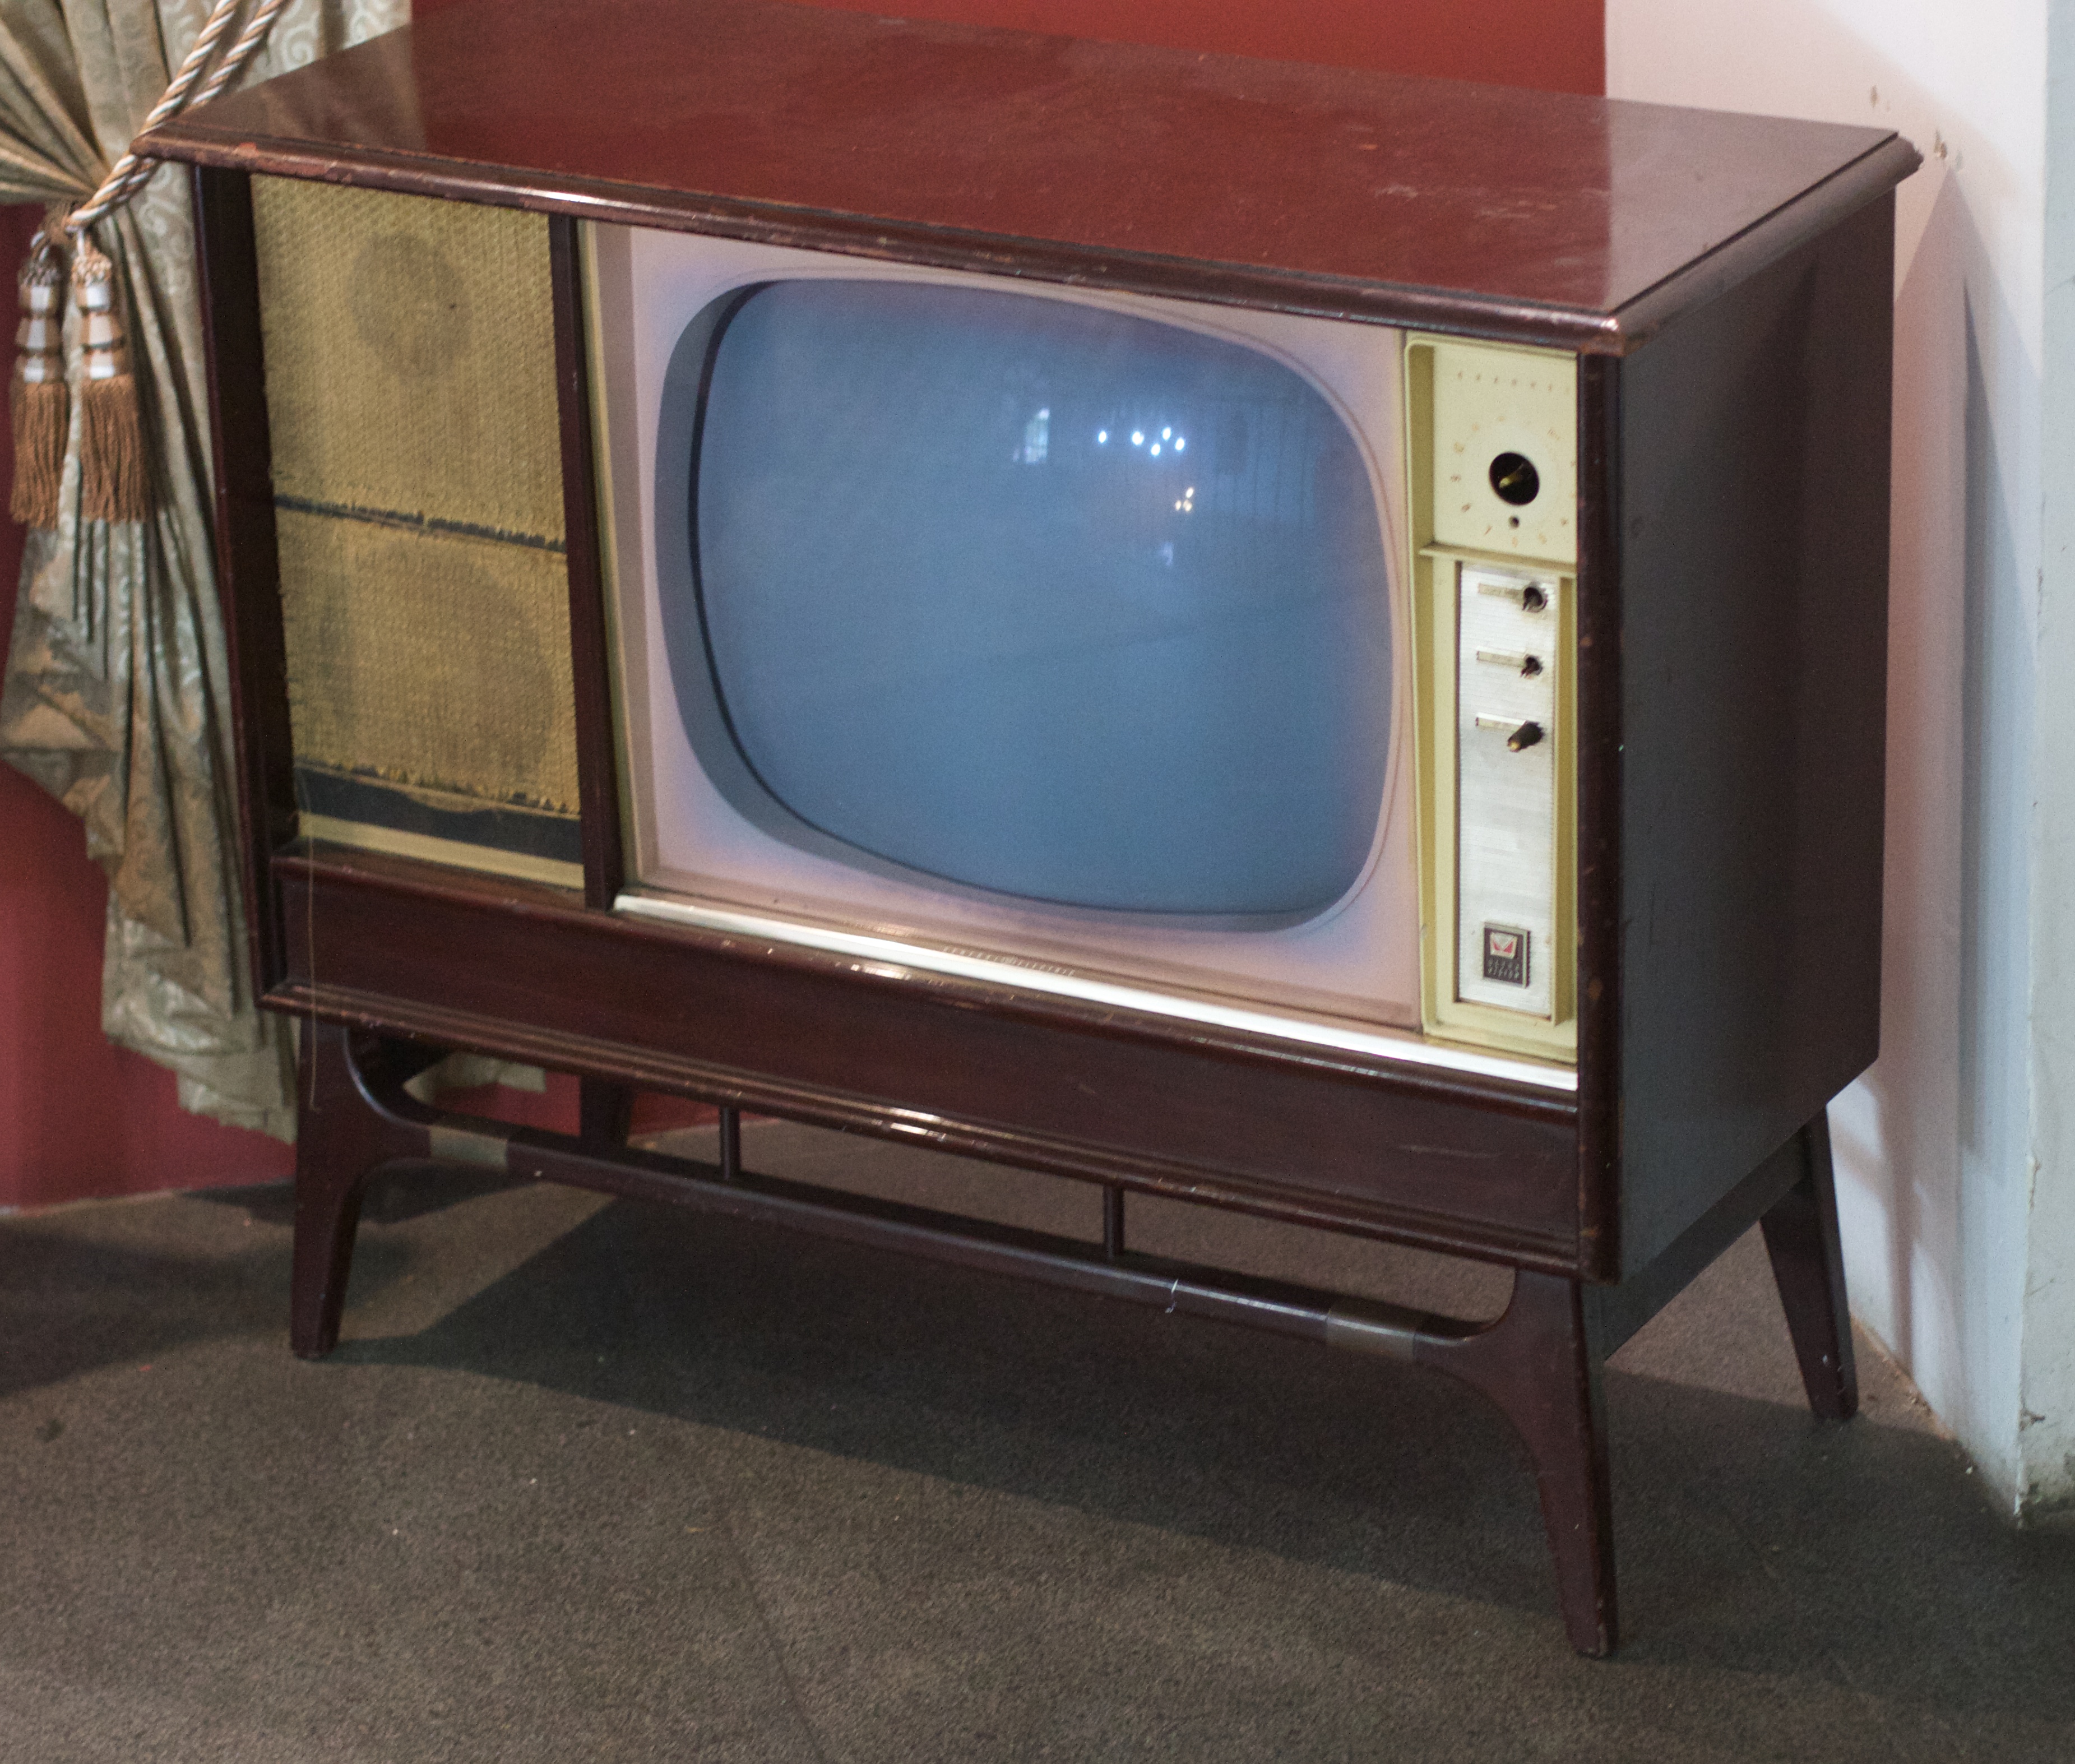
table, television, furniture, room, sideboard, chest of drawers, television set